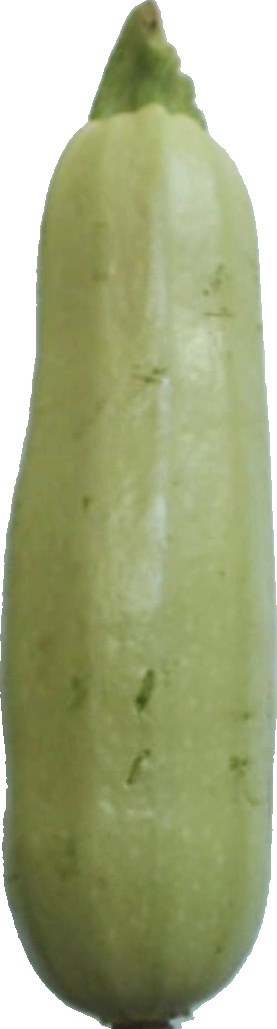
Label: zucchini_1